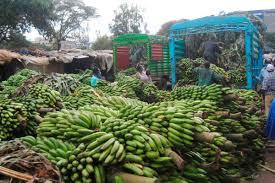
Mikungu mingi ya ndizi ikiwa imepangwa sokoni huku watu wakihudumu ikiashiria biashara ya mazao ya kilimo na shughuli za kiuchumi vijijini au mijini.